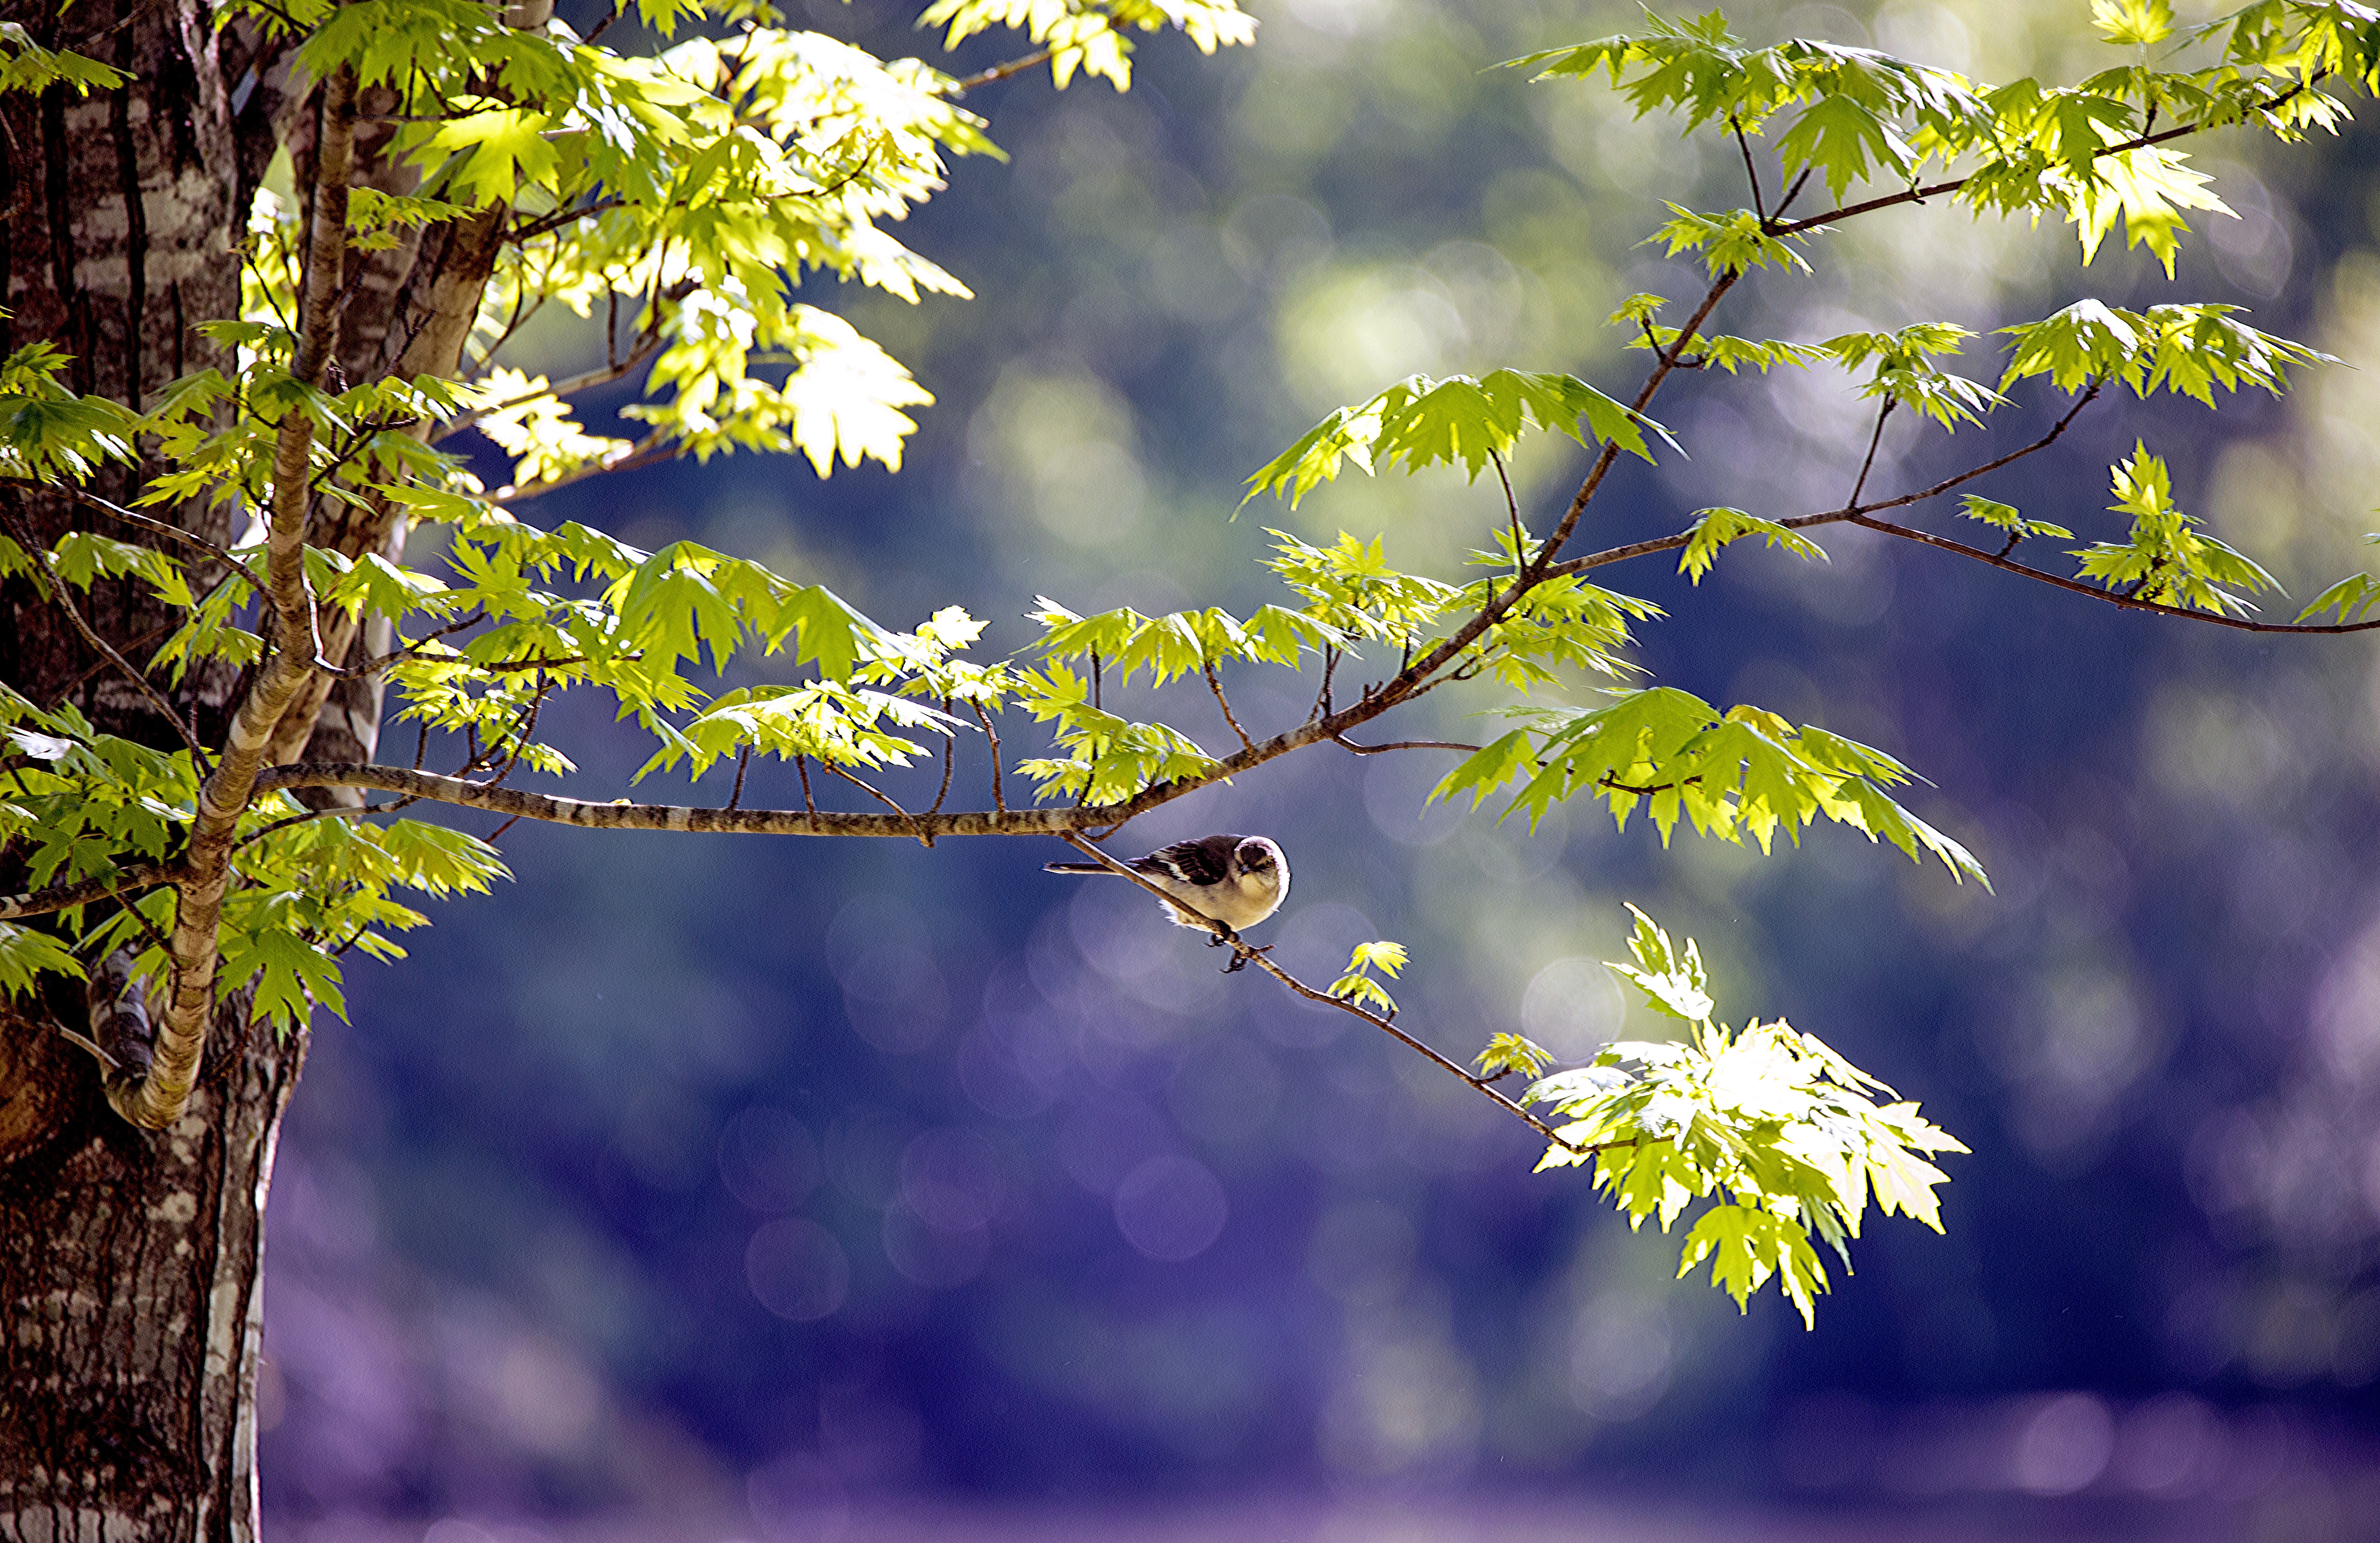
tree, nature, outdoor, branch, blossom, bird, plant, sunlight, leaf, flower, animal, cute, wildlife, spring, autumn, botany, flora, season, life, sunny, yard, woody plant, land plant